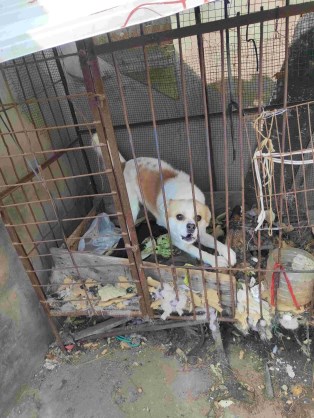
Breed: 3336-n000121-chinese_rural_dog